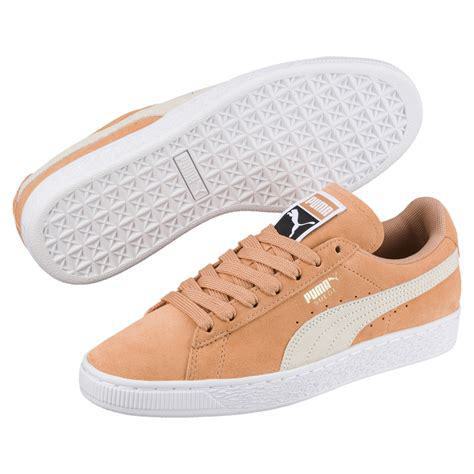
Brand: Puma
Model: Suede